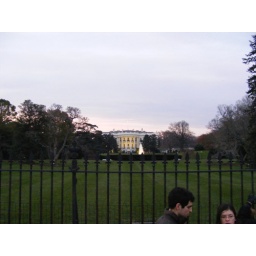
white house over the fence